Peja

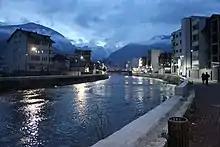
The Lumbardhi i Pejës River flows through the city.

Peja is located in western Kosovo near the Rugova Canyon or Gorge. Rugova is a mountainous region entered through the north-west part of the city of Peja. It is the third region of Accursed Mountains. In 2013 it became a National Park. Rugova is known for its natural environment and access to the mountains. The city is located some west of Pristina, north of Tirana, Albania, north-west of Skopje, North Macedonia, and some east of Podgorica, Montenegro.